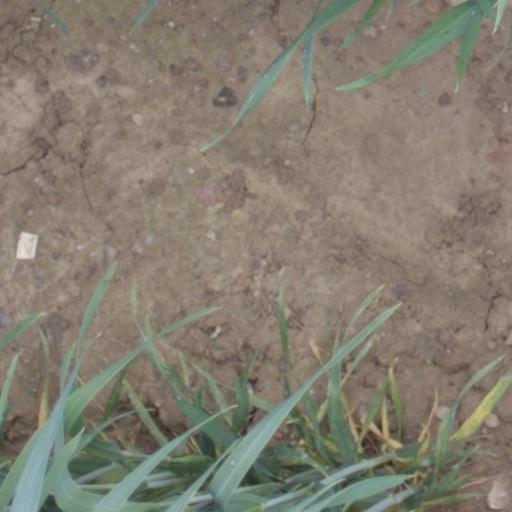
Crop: wheat